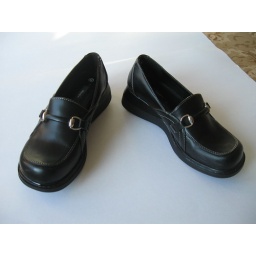
Xhilaration girl black dress shoes, size 4 1/2&amp;quot;. Only worn twice. Shoes are in excellent condition. Thanks for looking!